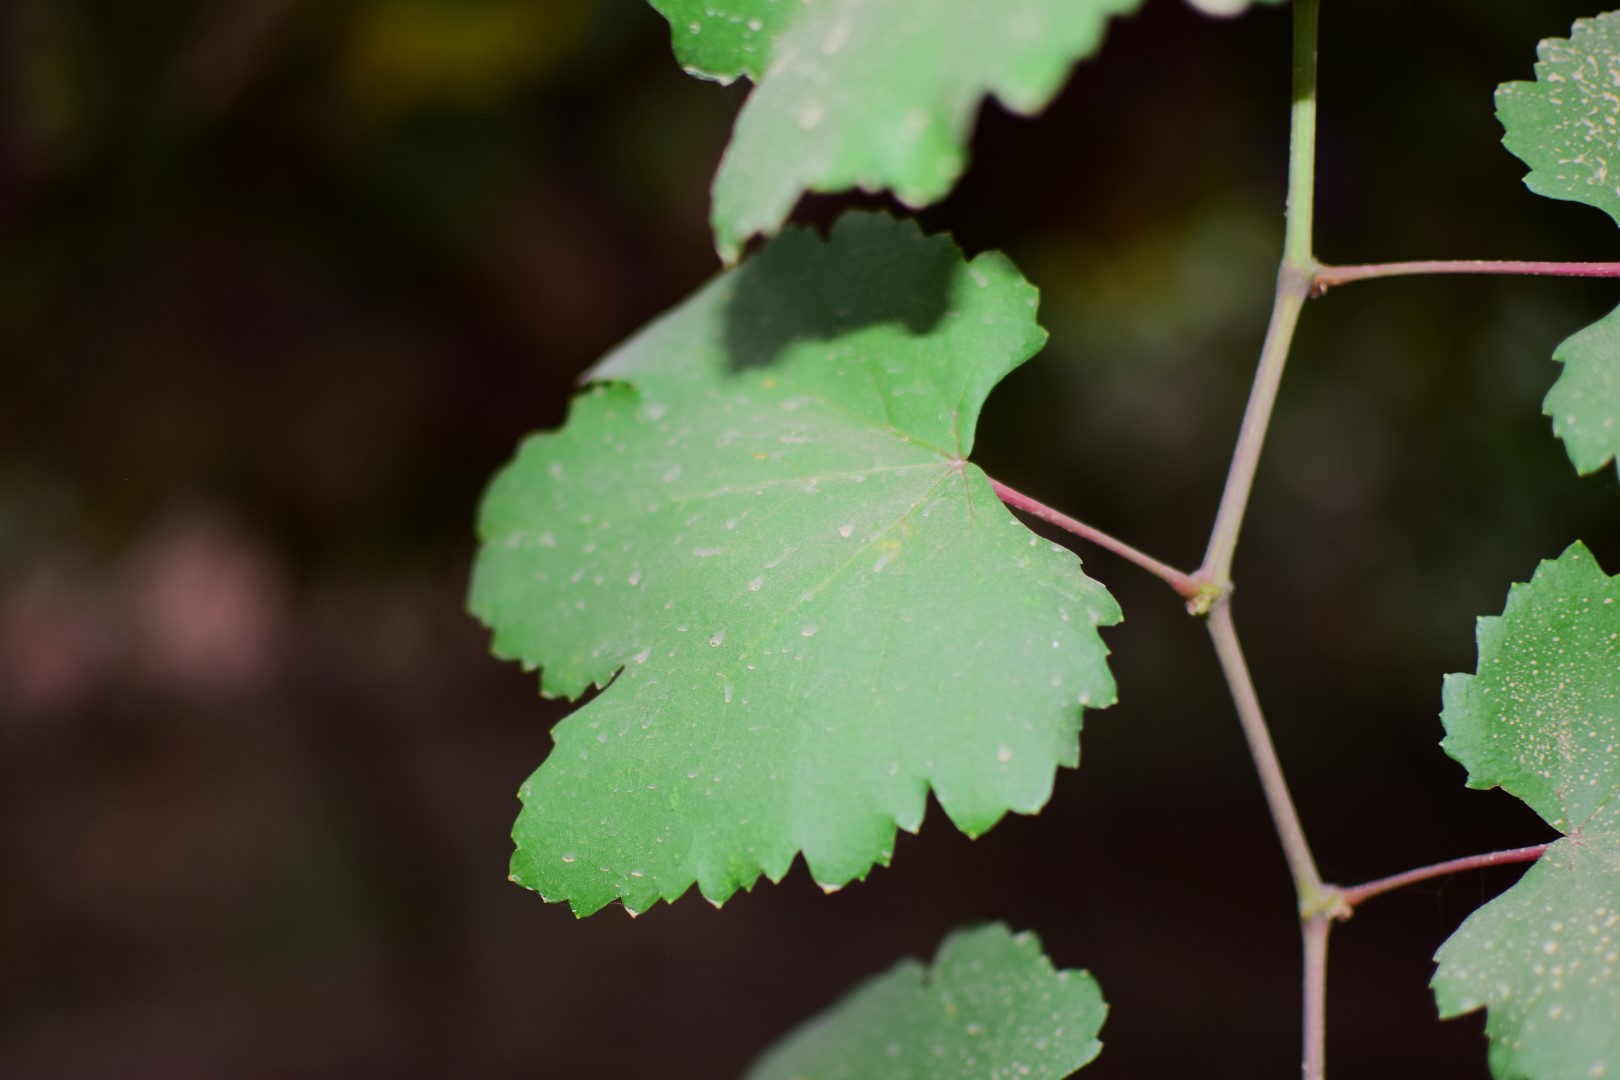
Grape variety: Kamali